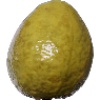
Label: Guava 1